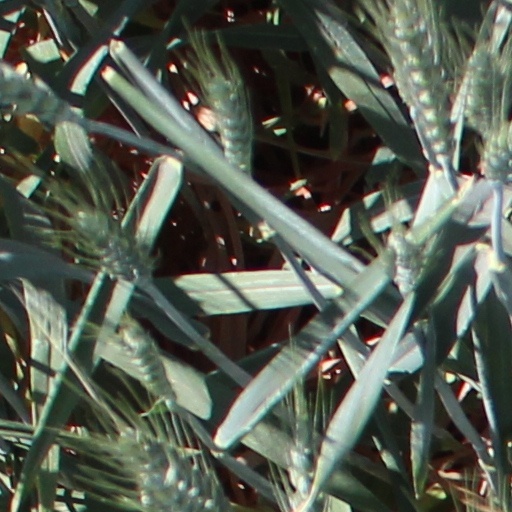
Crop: wheat